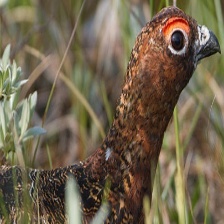
Species: WILLOW PTARMIGAN
Scientific name: LAGOPUS LAGOPUS